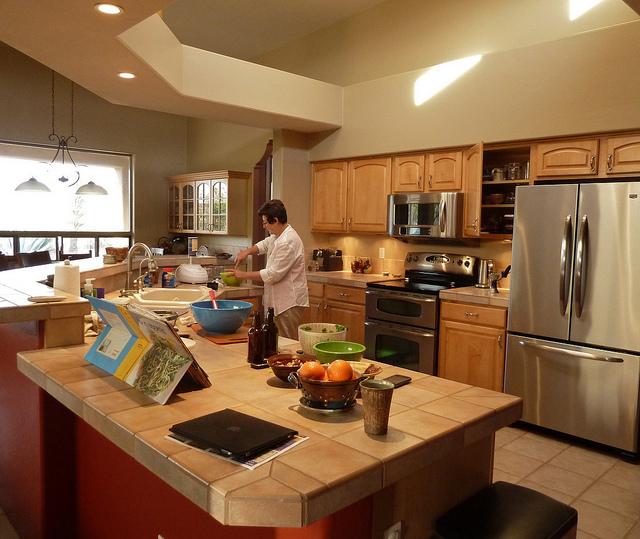
Modern open kitchen with an island in the middle